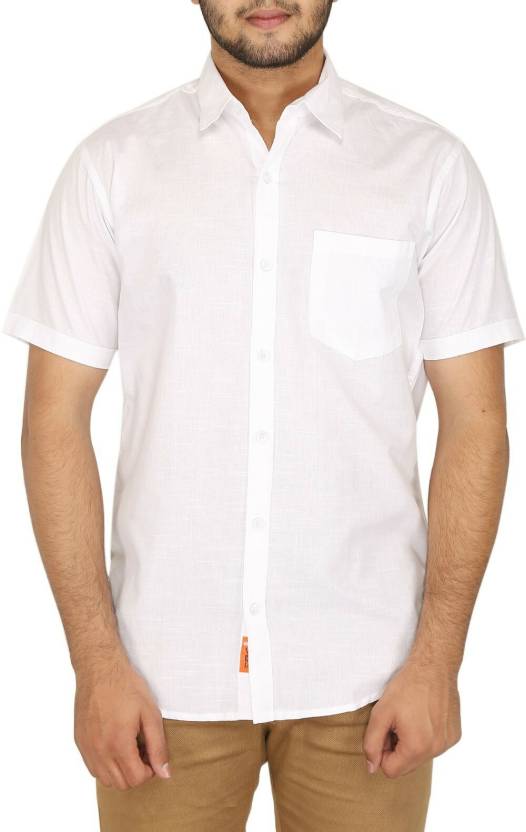
Product: Men Slim Fit Solid Spread Collar Casual Shirt
Price: ₹328
Colors: White
Pattern: Solid
Description: Eye catching cotton linen half shirts for men to add a glam in their personality. This half sleeves shirt from the house of Base 41 makes you a center of attraction and gives you a high comfort level. Featured with spread collar and button closure this shirt looks cool and smart. This shirt can be worn in a party, function, office, casual hangouts or in a festival. Constructed with cotton blend linen, it provides comfort and coolness to you in summers. Half shirts can be prooved a perfect partner for hot days in summers. This light weight and breathable shirt will add a shine in your look. Team this shirt with a formal or casual trouser and a smart pair of shoes to look elegant.